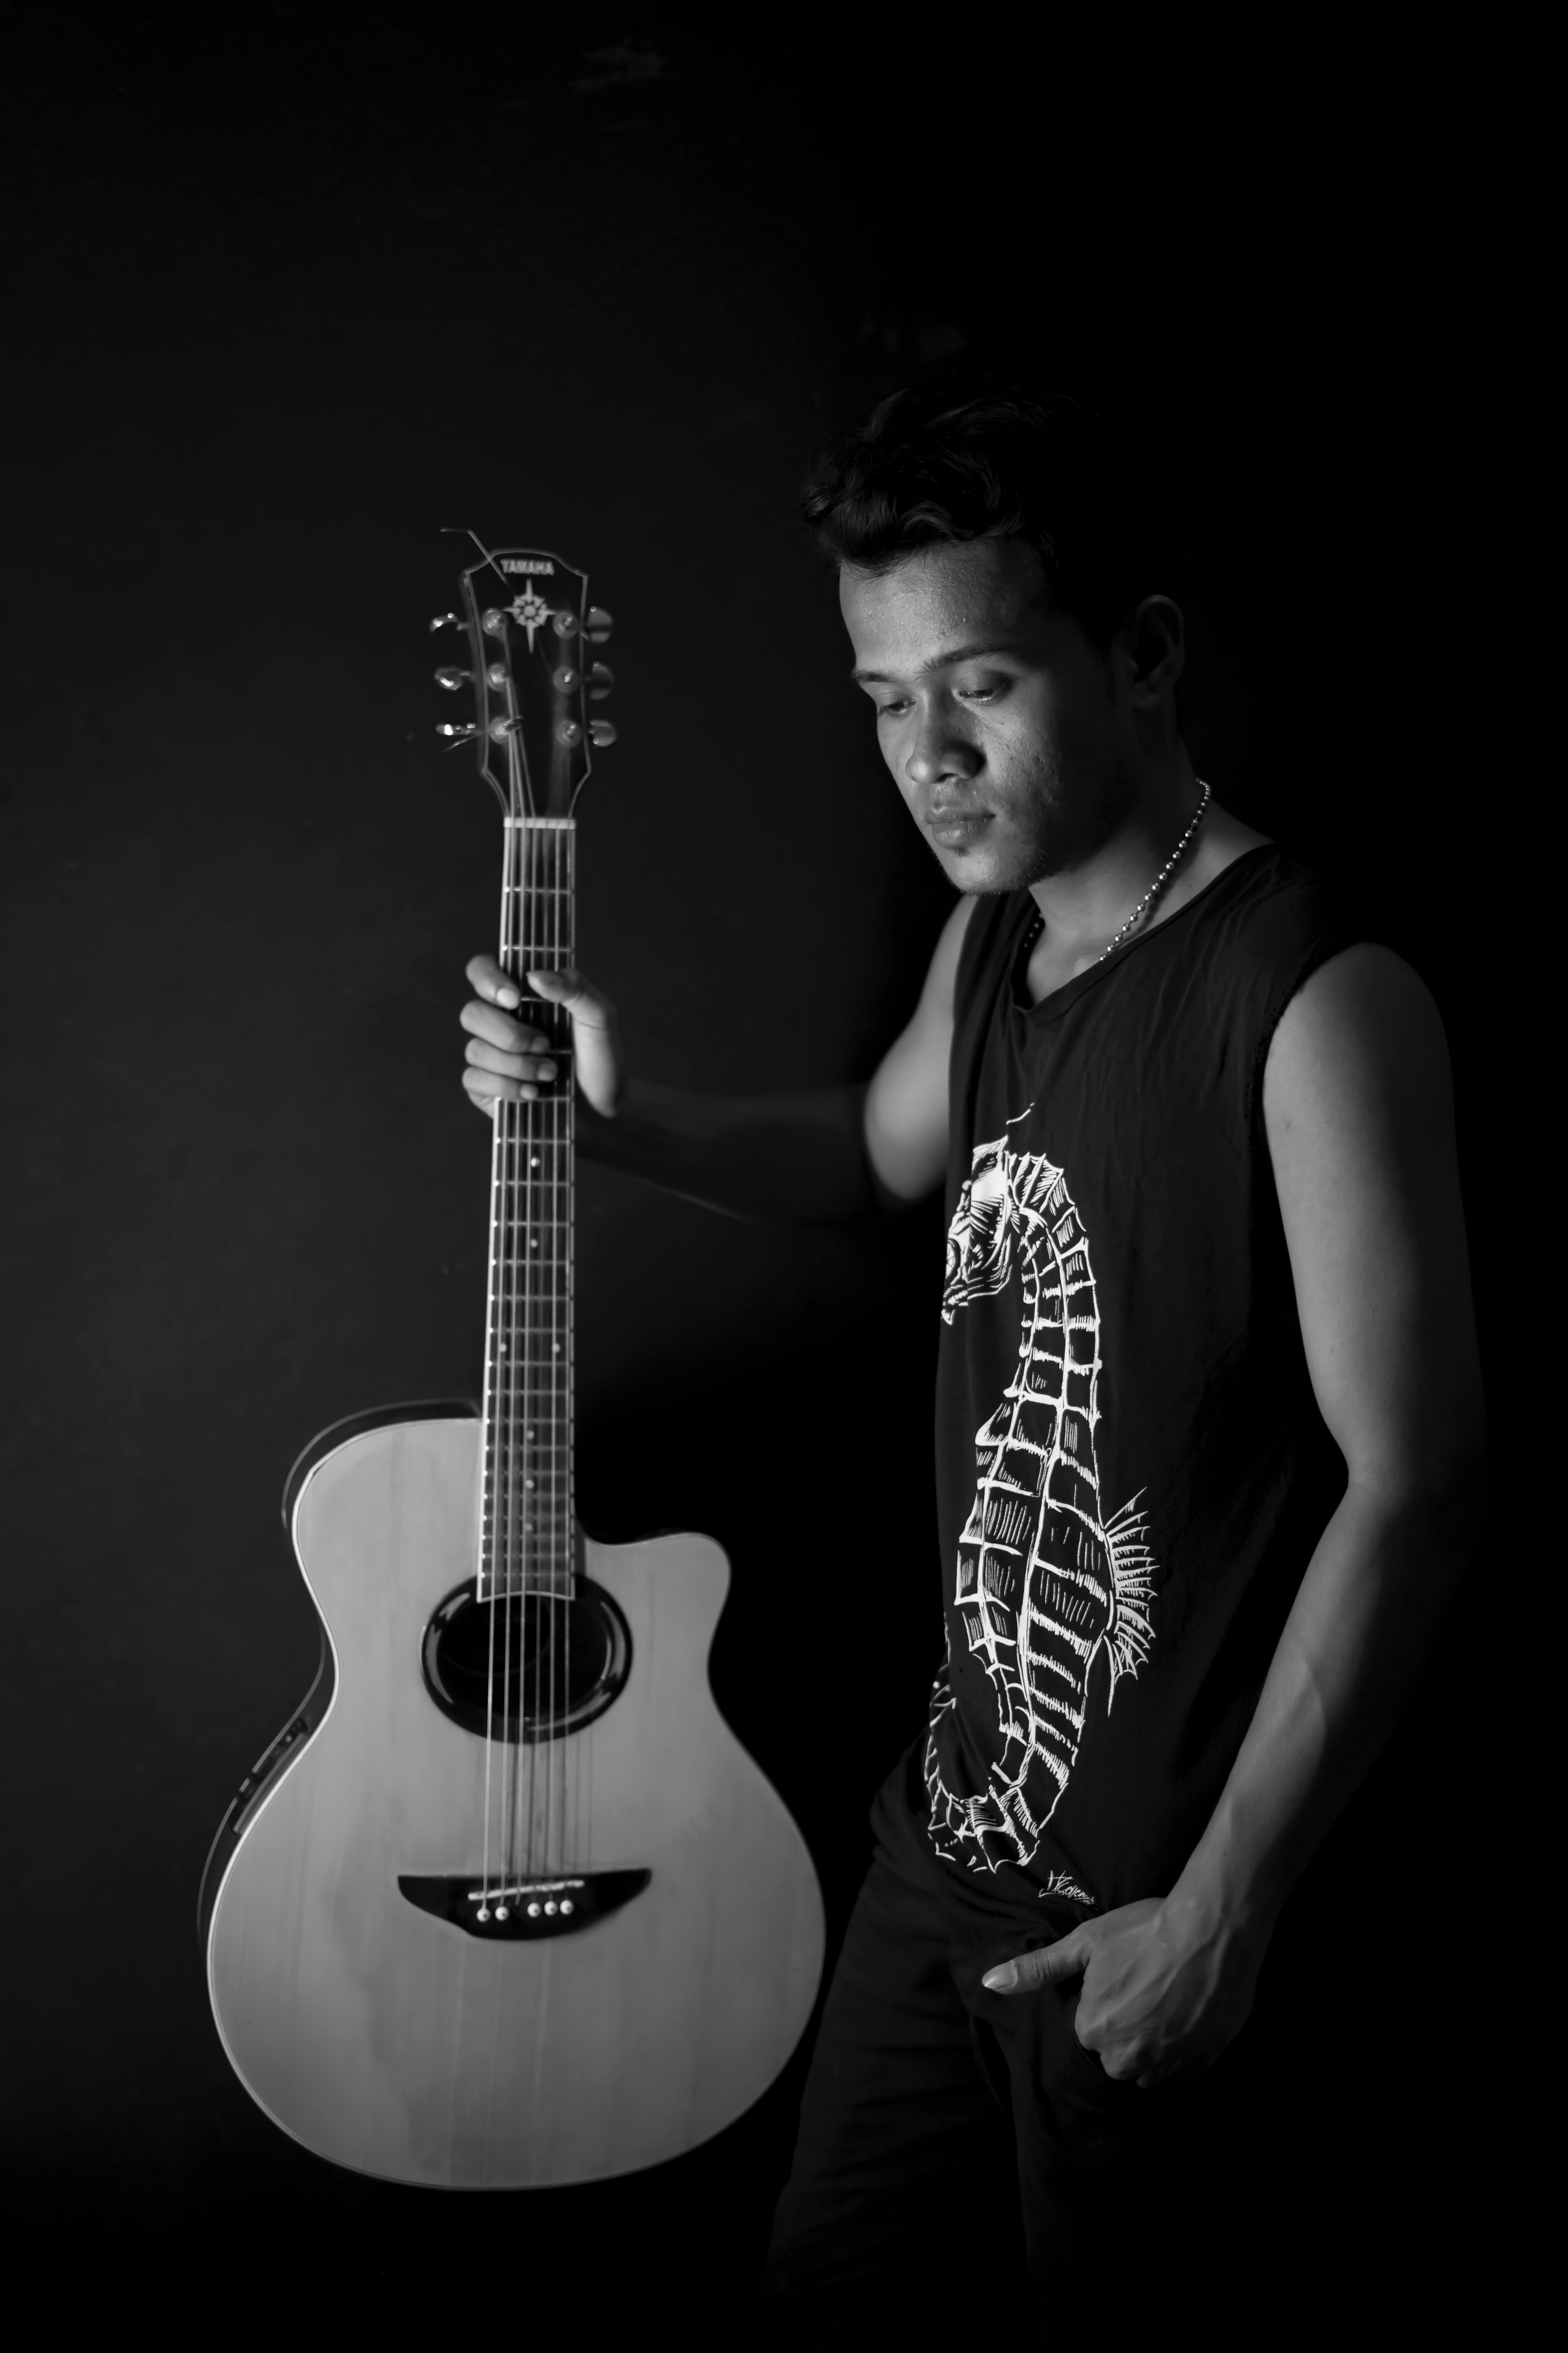
guitar, string instrument, musical instrument, acoustic guitar, plucked string instruments, black, guitarist, musician, black and white, string instrument accessory, music, jazz guitarist, acoustic electric guitar, cavaquinho, photography, monochrome photography, monochrome, cuatro, still life photography, electric guitar, performance, bass guitar, guitar accessory, musical instrument accessory, style, music artist, singing, flash photography